Islam in Western Sahara

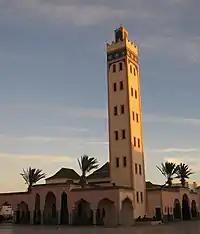
A mosque in Dakhla

According to the CIA World Factbook, Muslims make up almost 100 percent of the population of the Western Sahara.